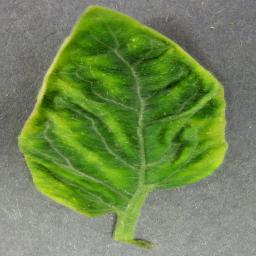
Label: Tomato___Tomato_Yellow_Leaf_Curl_Virus